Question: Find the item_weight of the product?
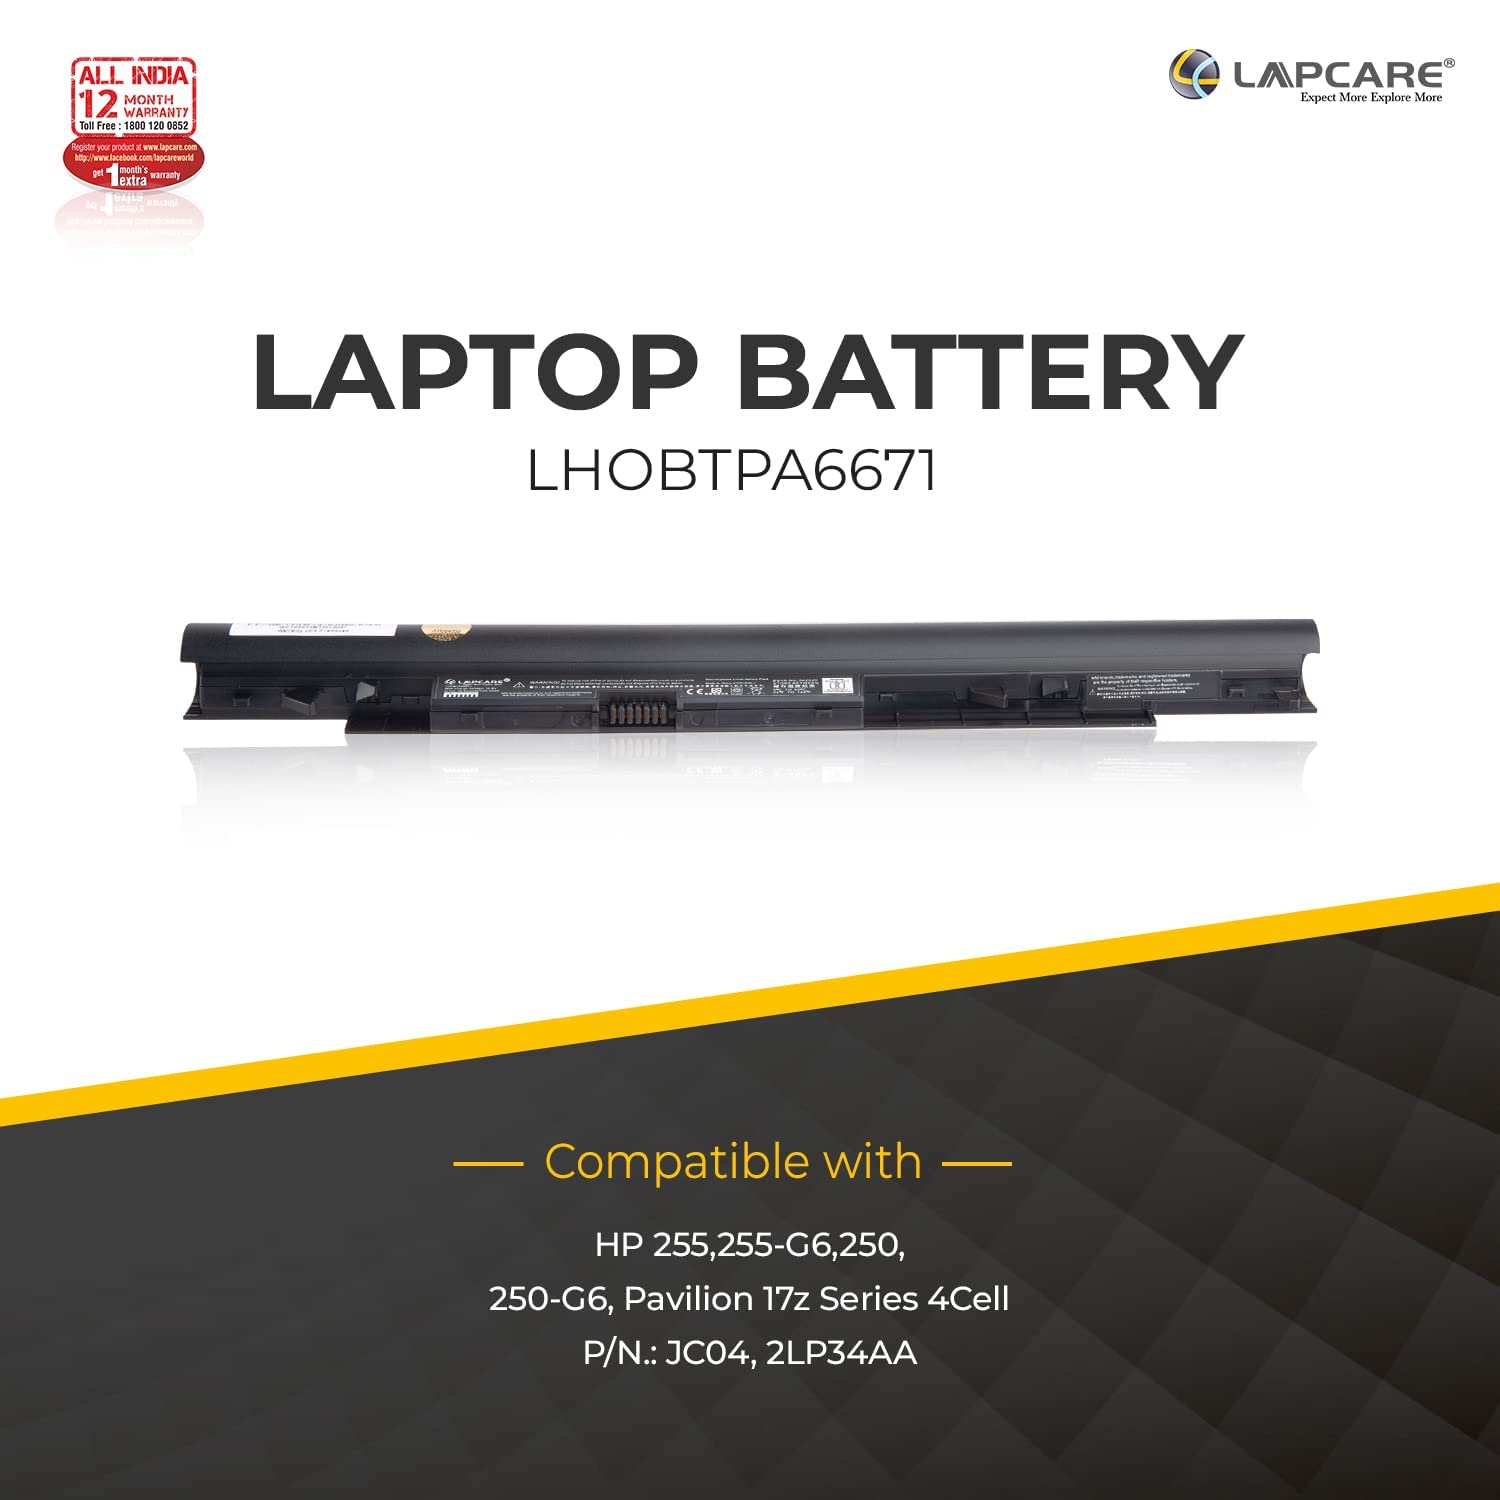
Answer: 255255.0 gram